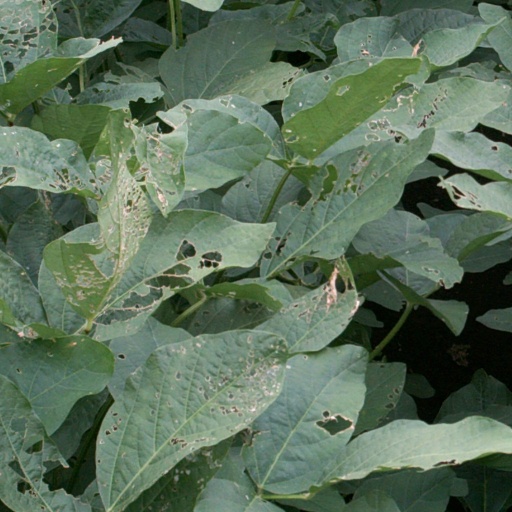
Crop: soybean